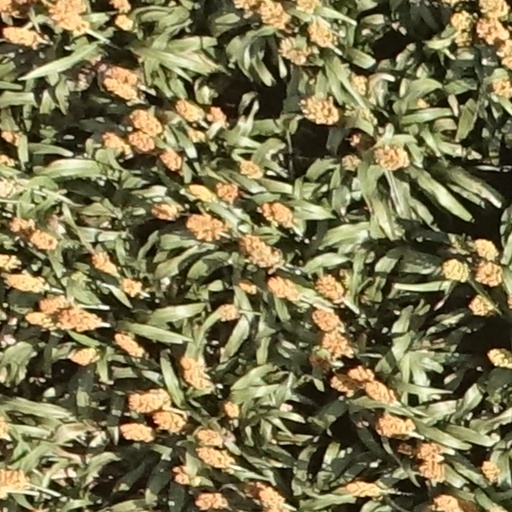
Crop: sorghum